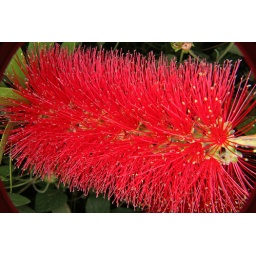
&lt;b&gt;This Bottle Brush flower is right at its peak. The tree is currently &lt;i&gt;covered&lt;/i&gt; in blossoms.&lt;/b&gt;